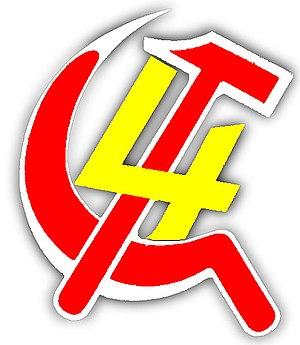
Logo de la Ligue Internationale des Travailleurs - Quatrième Internationale
La Ligue internationale des travailleurs - Quatrième Internationale est une organisation trotskiste internationale d’orientation moréniste.